List of The Simpsons video games

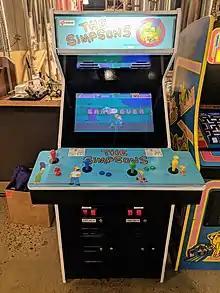
Arcade cabinet for "The Simpsons", the franchise's first video game adaptation.

"The Simpsons" is an American animated television sitcom created by Matt Groening for the Fox Broadcasting Company. The series is a satirical parody of a middle class American lifestyle epitomized by its eponymous family, which consists of Homer, Marge, Bart, Lisa and Maggie. It is set in the fictional town of Springfield and lampoons American culture, society and television and many aspects of the human condition. The family was conceived by Groening shortly before a pitch for a series of animated shorts with producer James L. Brooks. Groening created a dysfunctional family and named the characters after members of his own family, substituting Bart for his own name. The shorts became a part of "The Tracey Ullman Show" on April 19, 1987, and after a three-season run, the sketch was developed into a half-hour prime time show and became a hit series for Fox. The growing popularity of the series motivated video game developers to create video games based on the series. Two pinball machines have also been produced; one self-titled, that was only made available for a limited time after the first season finale (1990) and "The Simpsons Pinball Party" (2003). Additionally, several handheld device games have been released, such as "Bartman: Avenger of Evil" (1990) and "Bart Simpson's Cupcake Crisis" (1991).